Navoi Square

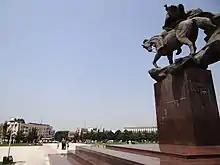
The square in 2012

Navoi Square (Uzbek: Navoiy maydoni) is an area in the city centre of Andijan, Uzbekistan. It was originally named Bobur Square, after Babur, the founder of the Mughal dynasty. On 13 May 2005, it was the site of the Andijan Massacre.